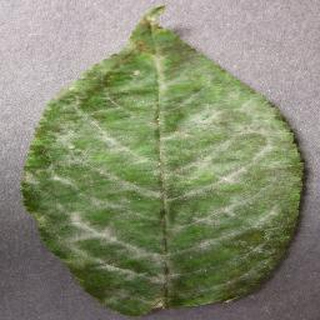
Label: cherry_powdery_mildew